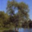
Label: willow_tree